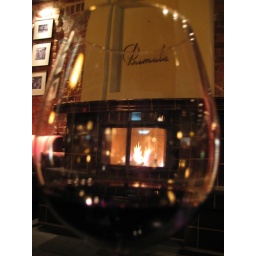
What a smooth start for a rainy weekend: a glass of red wine in front of a fire place